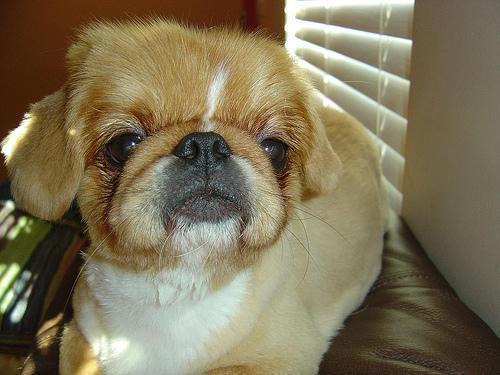
Pekinese